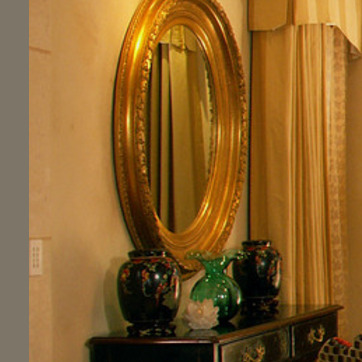
Material: mirror